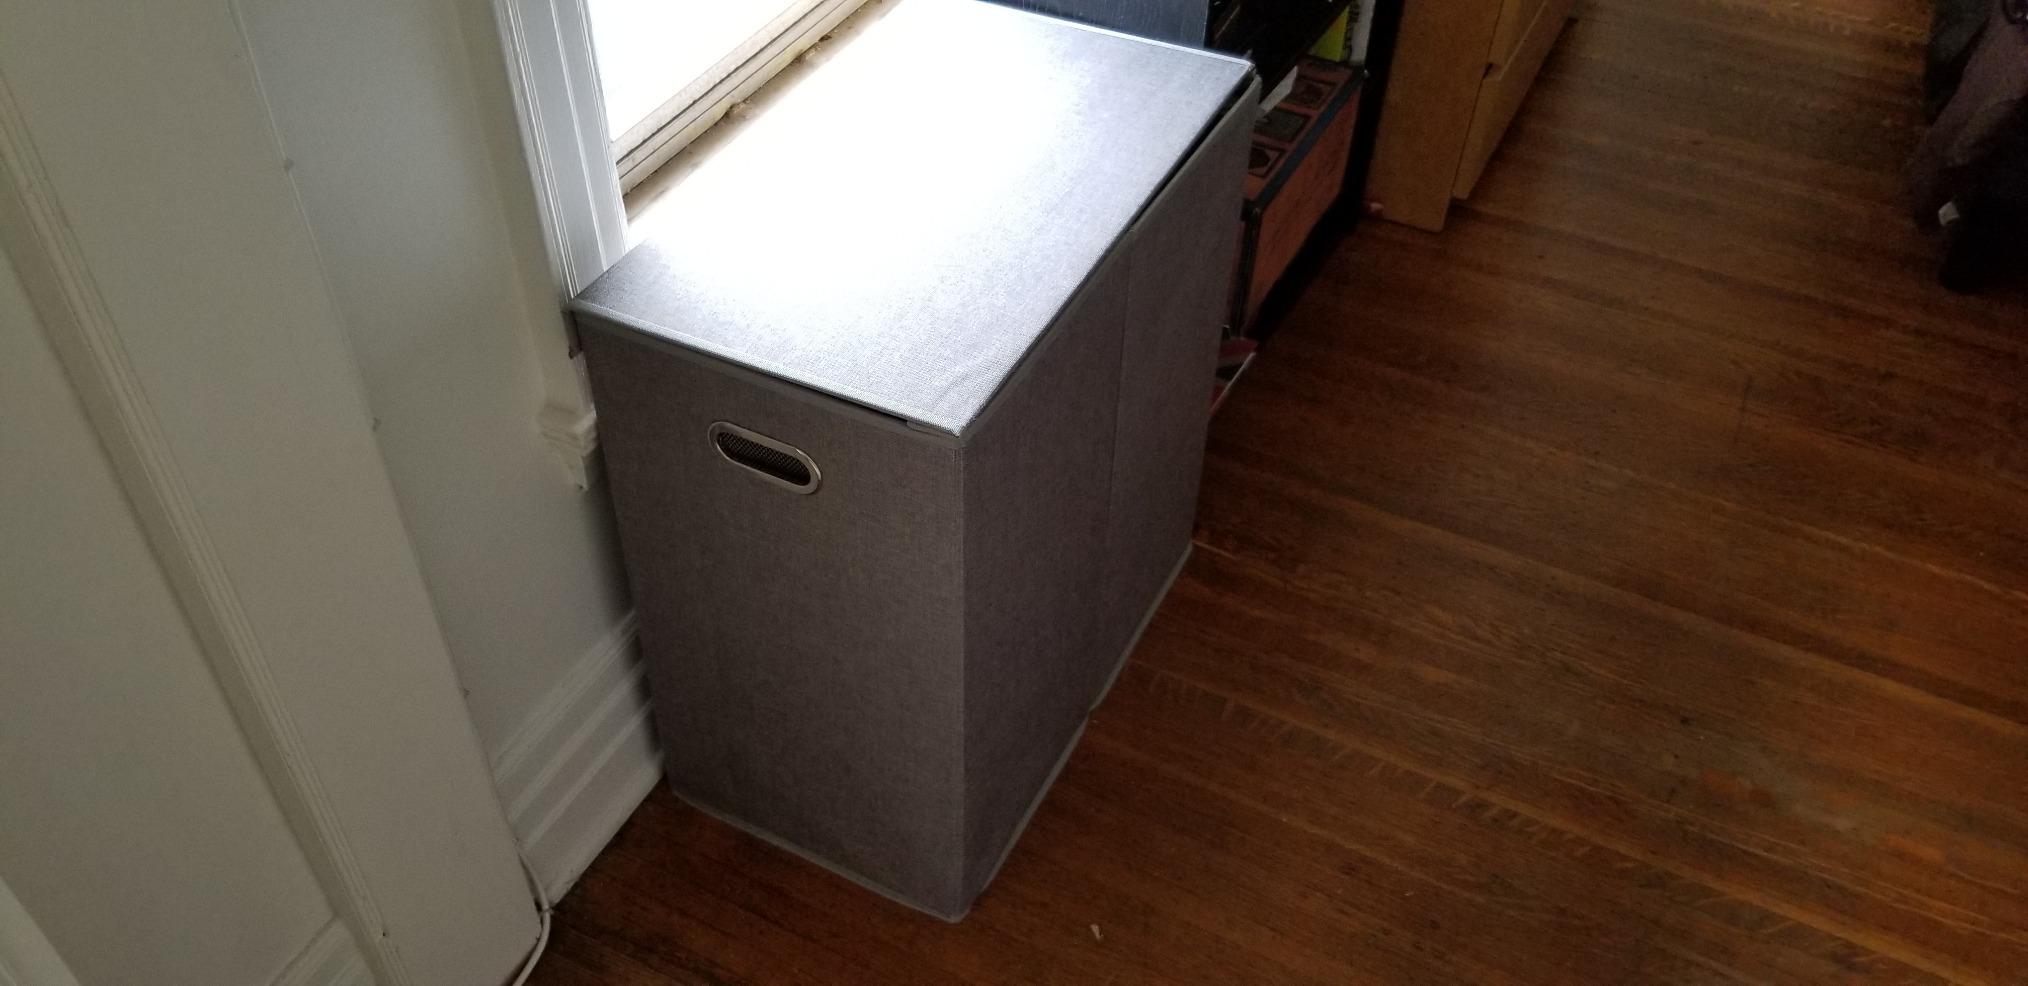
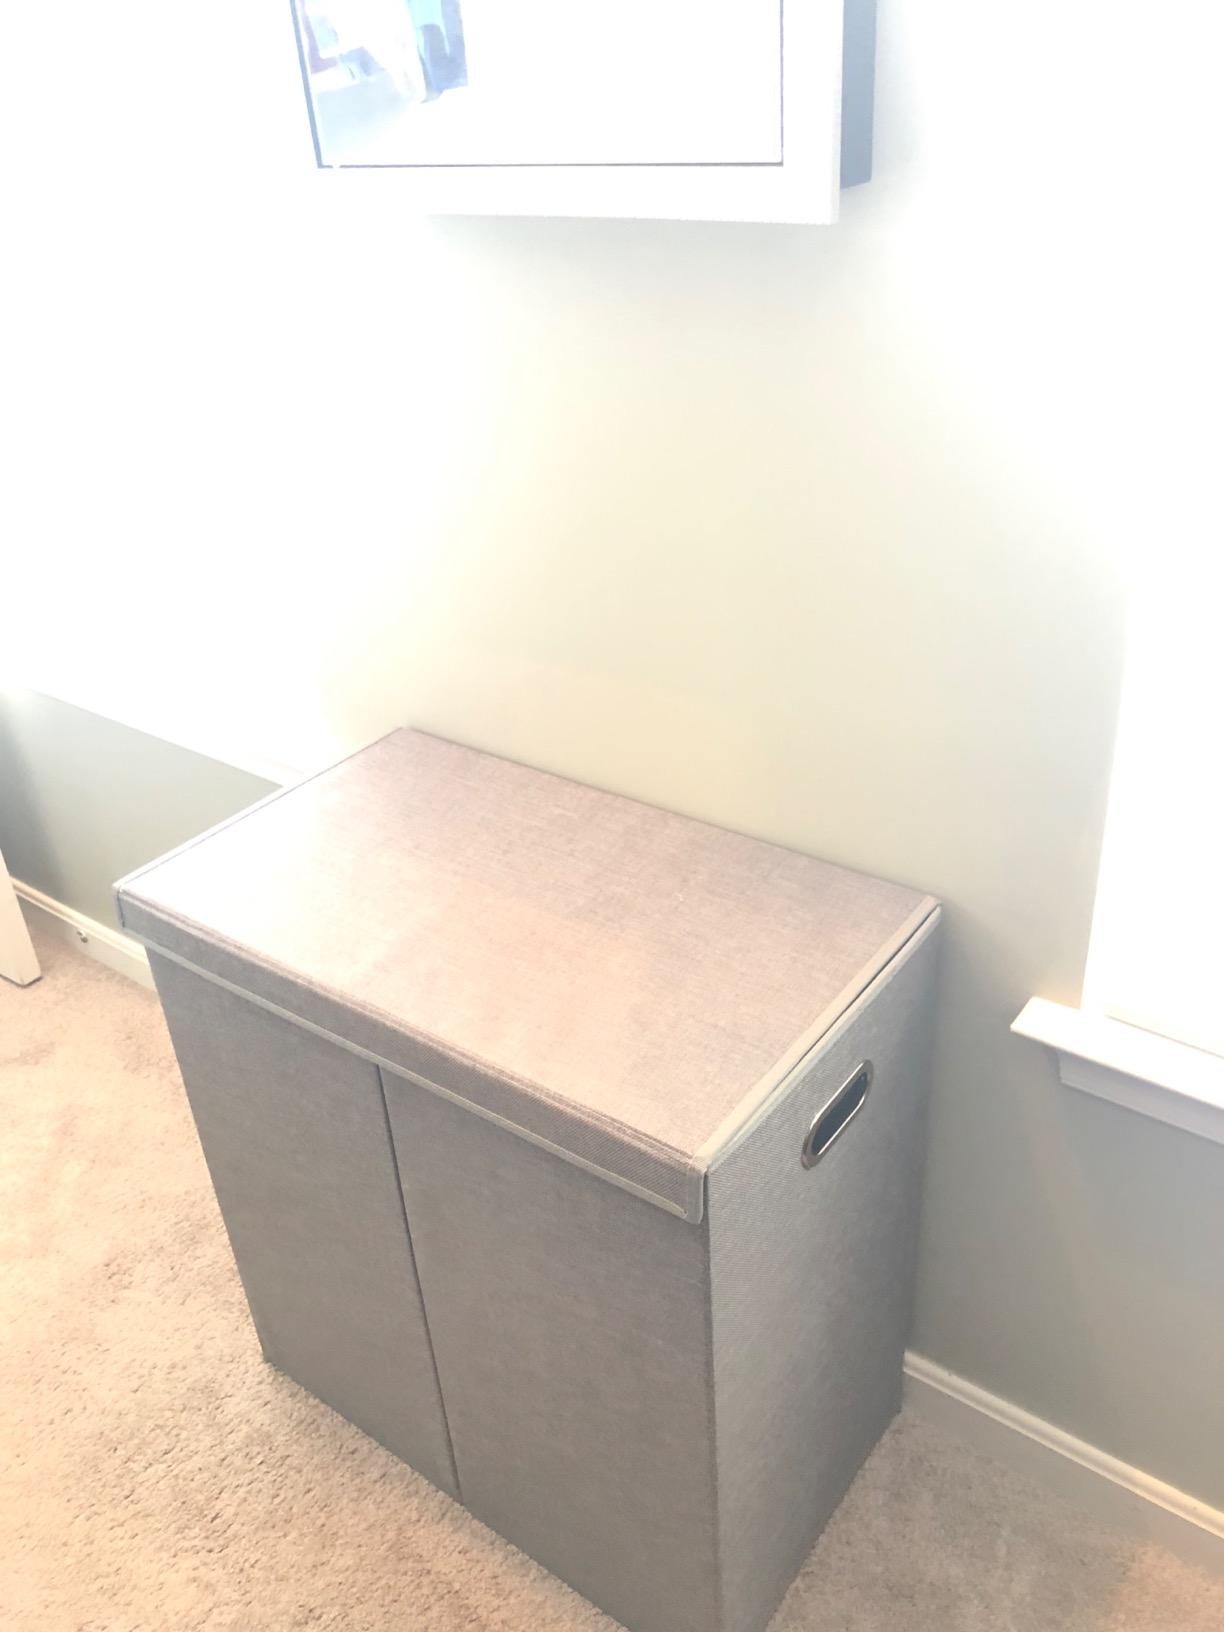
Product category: items_hamper
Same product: yes